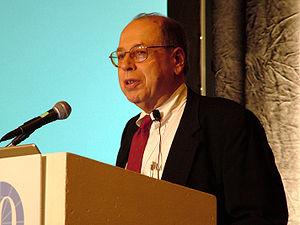
Alan Kotok est un informaticien américain, père de la première manette de jeu vidéo, il contribua également à Spacewar!, le premier jeu sur ordinateur.